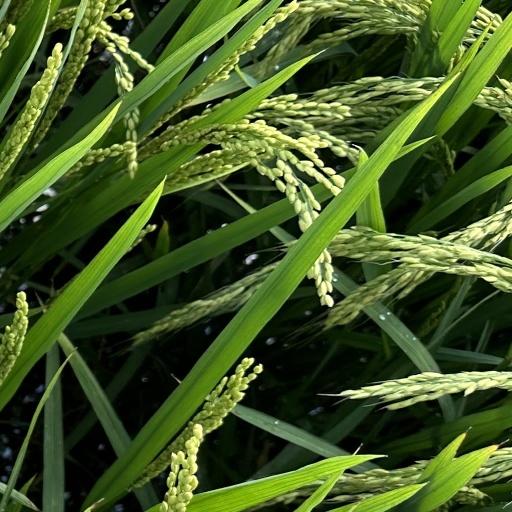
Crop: rice